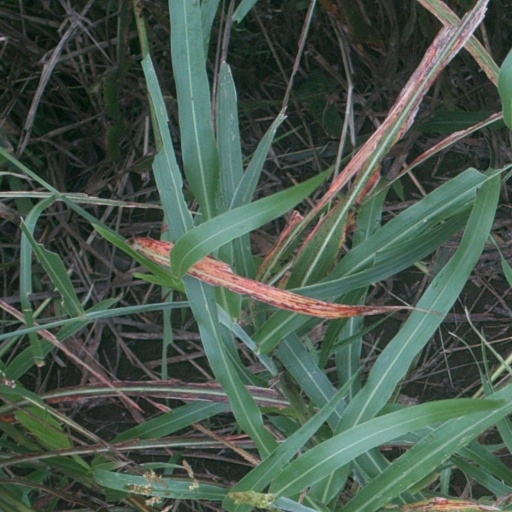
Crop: sorghum